Kavari Maan

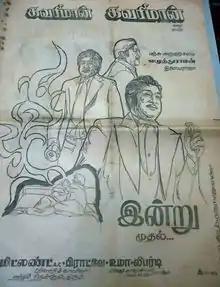
Theatrical release poster

Kavari Maan is a 1979 Indian Tamil-language crime drama film, directed by S. P. Muthuraman and written by Panchu Arunachalam. The film stars Sivaji Ganesan, with Vijayakumar, Ravichandran, Sekhar and Sridevi in supporting roles. It was released on 6 April 1979.